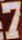
Number: 7